Ukrainian interbrigade company Taras Shevchenko

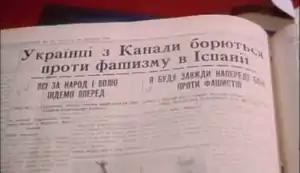
The article in a Canadian newspaper about the Ukrainians from Canada who fight against fascism in Spain.

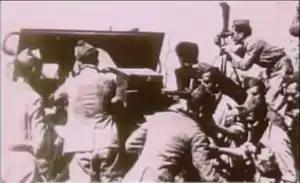
The fighters on their positions during a battle.

Documentary "Rota im. Tarasa Shevchenko" ("Taras Shevchenko Company")